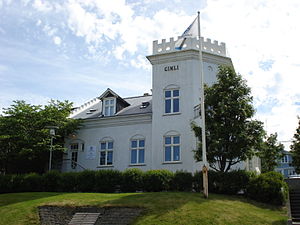
Knud Zimsen
Gimli-Huset i Reykjavík, hvor Knud Zimsen boede 1905-11 sammen med sin hustru Flora og deres adoptivdatter Ingibjörg.
Knud Zimsen var i 18 år borgmester i Islands hovedstad Reykjavík, længere end nogen anden.